Constancio Miranda Weckmann

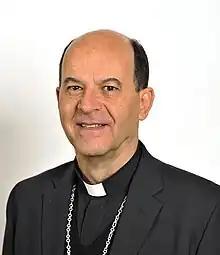
Miranda Weckmann in March 2018

Constancio Miranda Weckmann (born 15 September 1952) is a Mexican archbishop of the Roman Catholic church, currently serving as head of the archdiocese of Chihuahua. In the past he was also the bishop of Atlacomulco, as well as briefly serving as the apostolic administrator of the Diocese of Parral in June 2012.